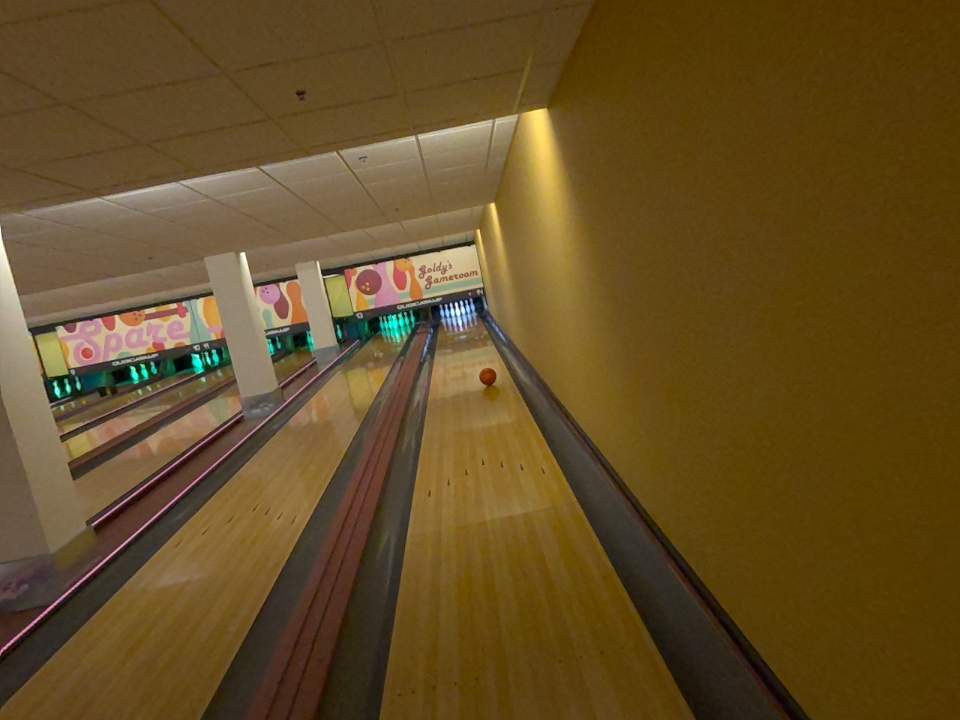
Object: bowling_ball